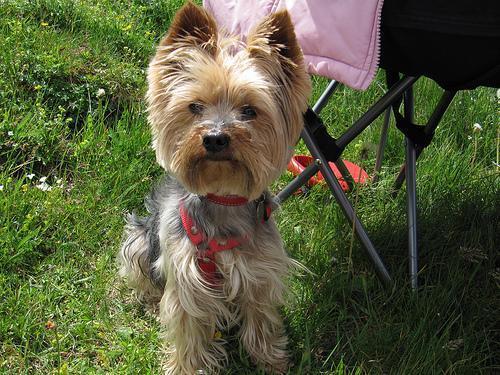
yorkshire terrier